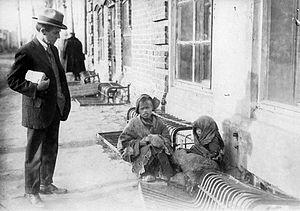
Vernon Myman Lyman Kellogg est un écrivain, un administrateur et un entomologiste américain, né le 1ᵉʳ décembre 1867 à Emporia dans le Kansas et mort le 8 août 1937 à Hartford dans le Connecticut.